List of local nature reserves in Kent

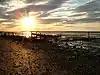
South Bank of the Swale

Kent is a county in the south-eastern corner of England. It is bounded to the north by Greater London and the Thames Estuary, to the west by Sussex and Surrey, and to the south and east by the English Channel and the North Sea. The county town is Maidstone. It is governed by Kent County Council, with twelve district councils, Ashford, Canterbury, Dartford, Dover, Folkestone and Hythe, Gravesham, Maidstone, Thanet, Tonbridge and Malling and Tunbridge Wells. Medway is a separate unitary authority. The chalk hills of the North Downs run from east to west through the county, with the wooded Weald to the south. The coastline is alternately flat and cliff-lined.